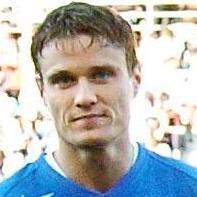
Age: 27